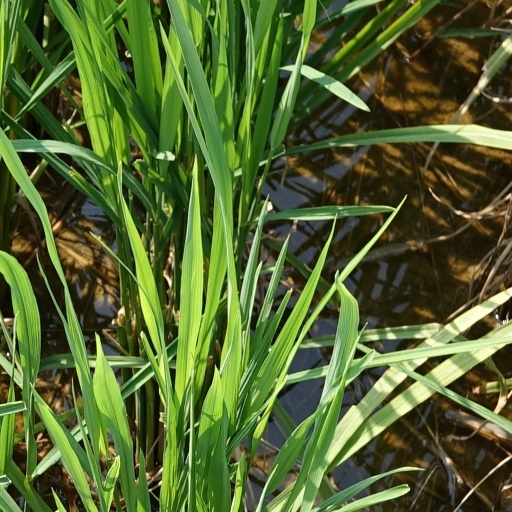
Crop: rice